Minoan chronology

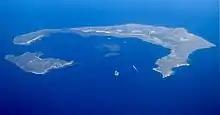
The remains of the Thera volcano's caldera.

Establishing an absolute chronology has proved difficult. Archaeologists have attempted to determine calendar dates by synchronizing the periods of Minoan relative chronology with those of better understood neighbors. For example, Minoan artifacts from the LM IB ceramic period have been found in 18th Dynasty contexts in Egypt, for which Egyptian chronology provides generally accepted calendar dates. However, dates determined in this manner do not always match the results of carbon dating and other methods based on natural science. Much of the controversy concerns the dating of the eruption of Thera, which is known to have occurred towards the end of the LM IA period. While carbon dating places this event (and thus LM IA) around 1600 BC, synchronism with Egyptian records would place it roughly a century later.